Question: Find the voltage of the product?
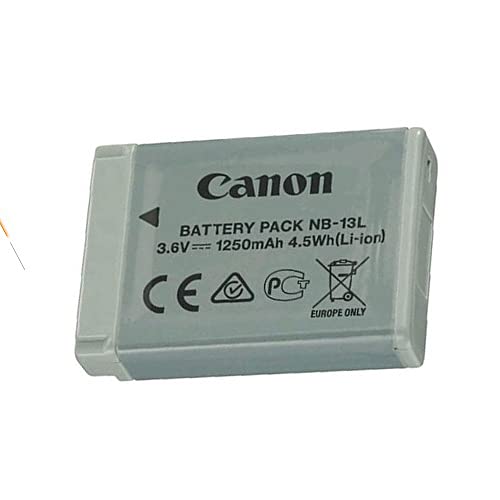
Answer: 3.6 volt